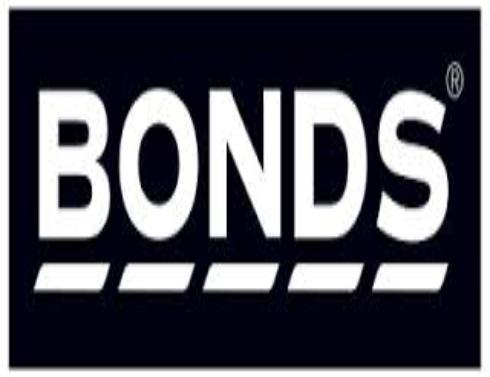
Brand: Bonds
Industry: Clothes